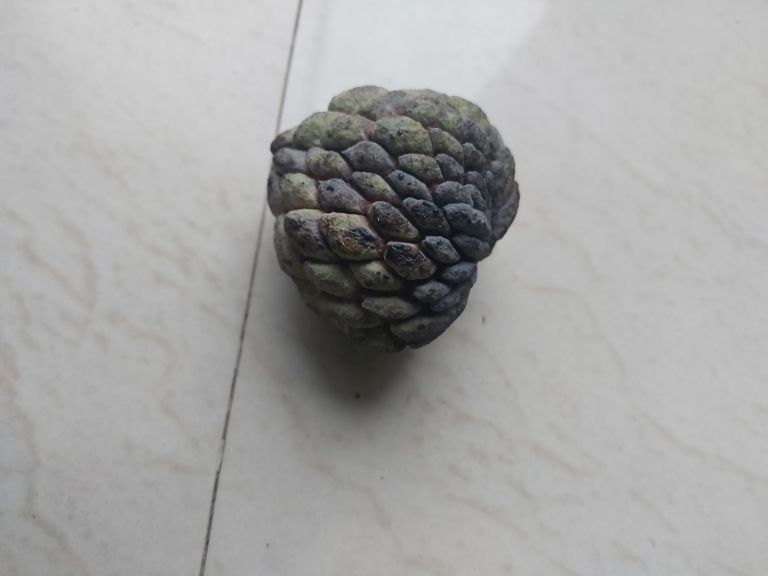
Disease label: Blank Canker